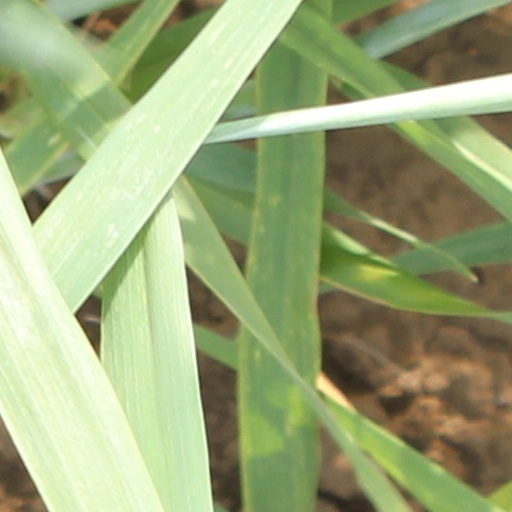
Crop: wheat